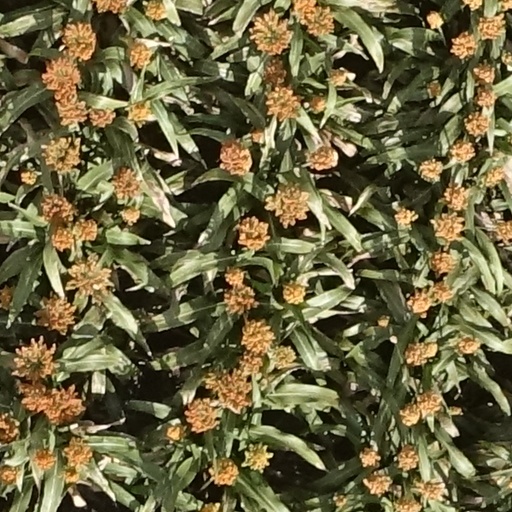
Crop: sorghum